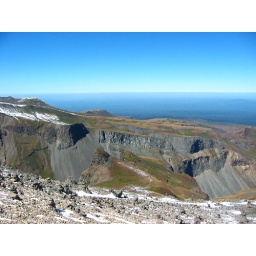
09.10.2004 :: &lt;em&gt;changbai shan&lt;/em&gt;, or ever-white mountain :: near the north lookout for &lt;em&gt;tian chi&lt;/em&gt;, or heavenly lake